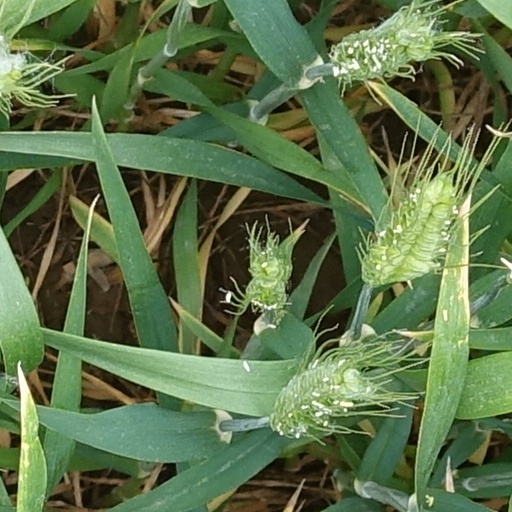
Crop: wheat